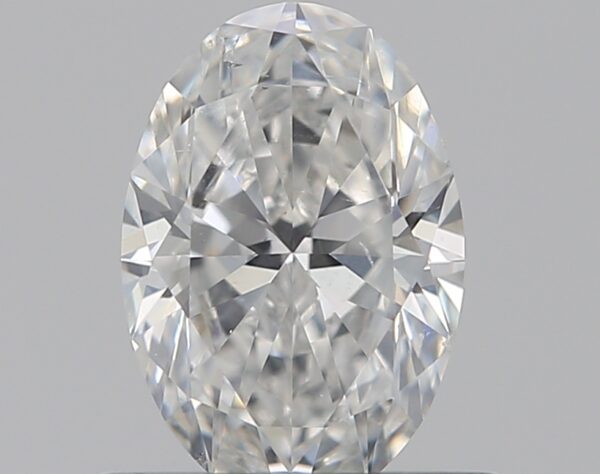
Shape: oval
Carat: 0.5
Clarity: SI1
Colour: F
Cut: EX
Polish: VG
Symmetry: VG
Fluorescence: N
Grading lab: GIA
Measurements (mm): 6.47 x 4.43 x 2.7